Snuggle hitch

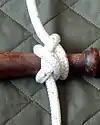

The snuggle hitch is a modification of the clove hitch, and is stronger and more secure. Owen K. Nuttall of the International Guild of Knot Tyers came up with this unique hitch, and it was first documented in the Guild's "Knotting Matters" magazine issue of January, 1987.